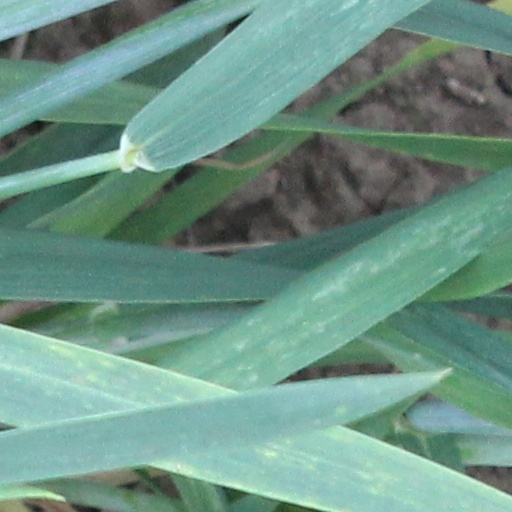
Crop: wheat